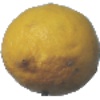
Label: lemon